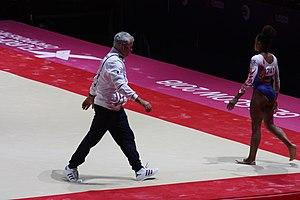
Mélanie de Jesus dos Santos est une gymnaste artistique française, née le 5 mars 2000 à Schœlcher.